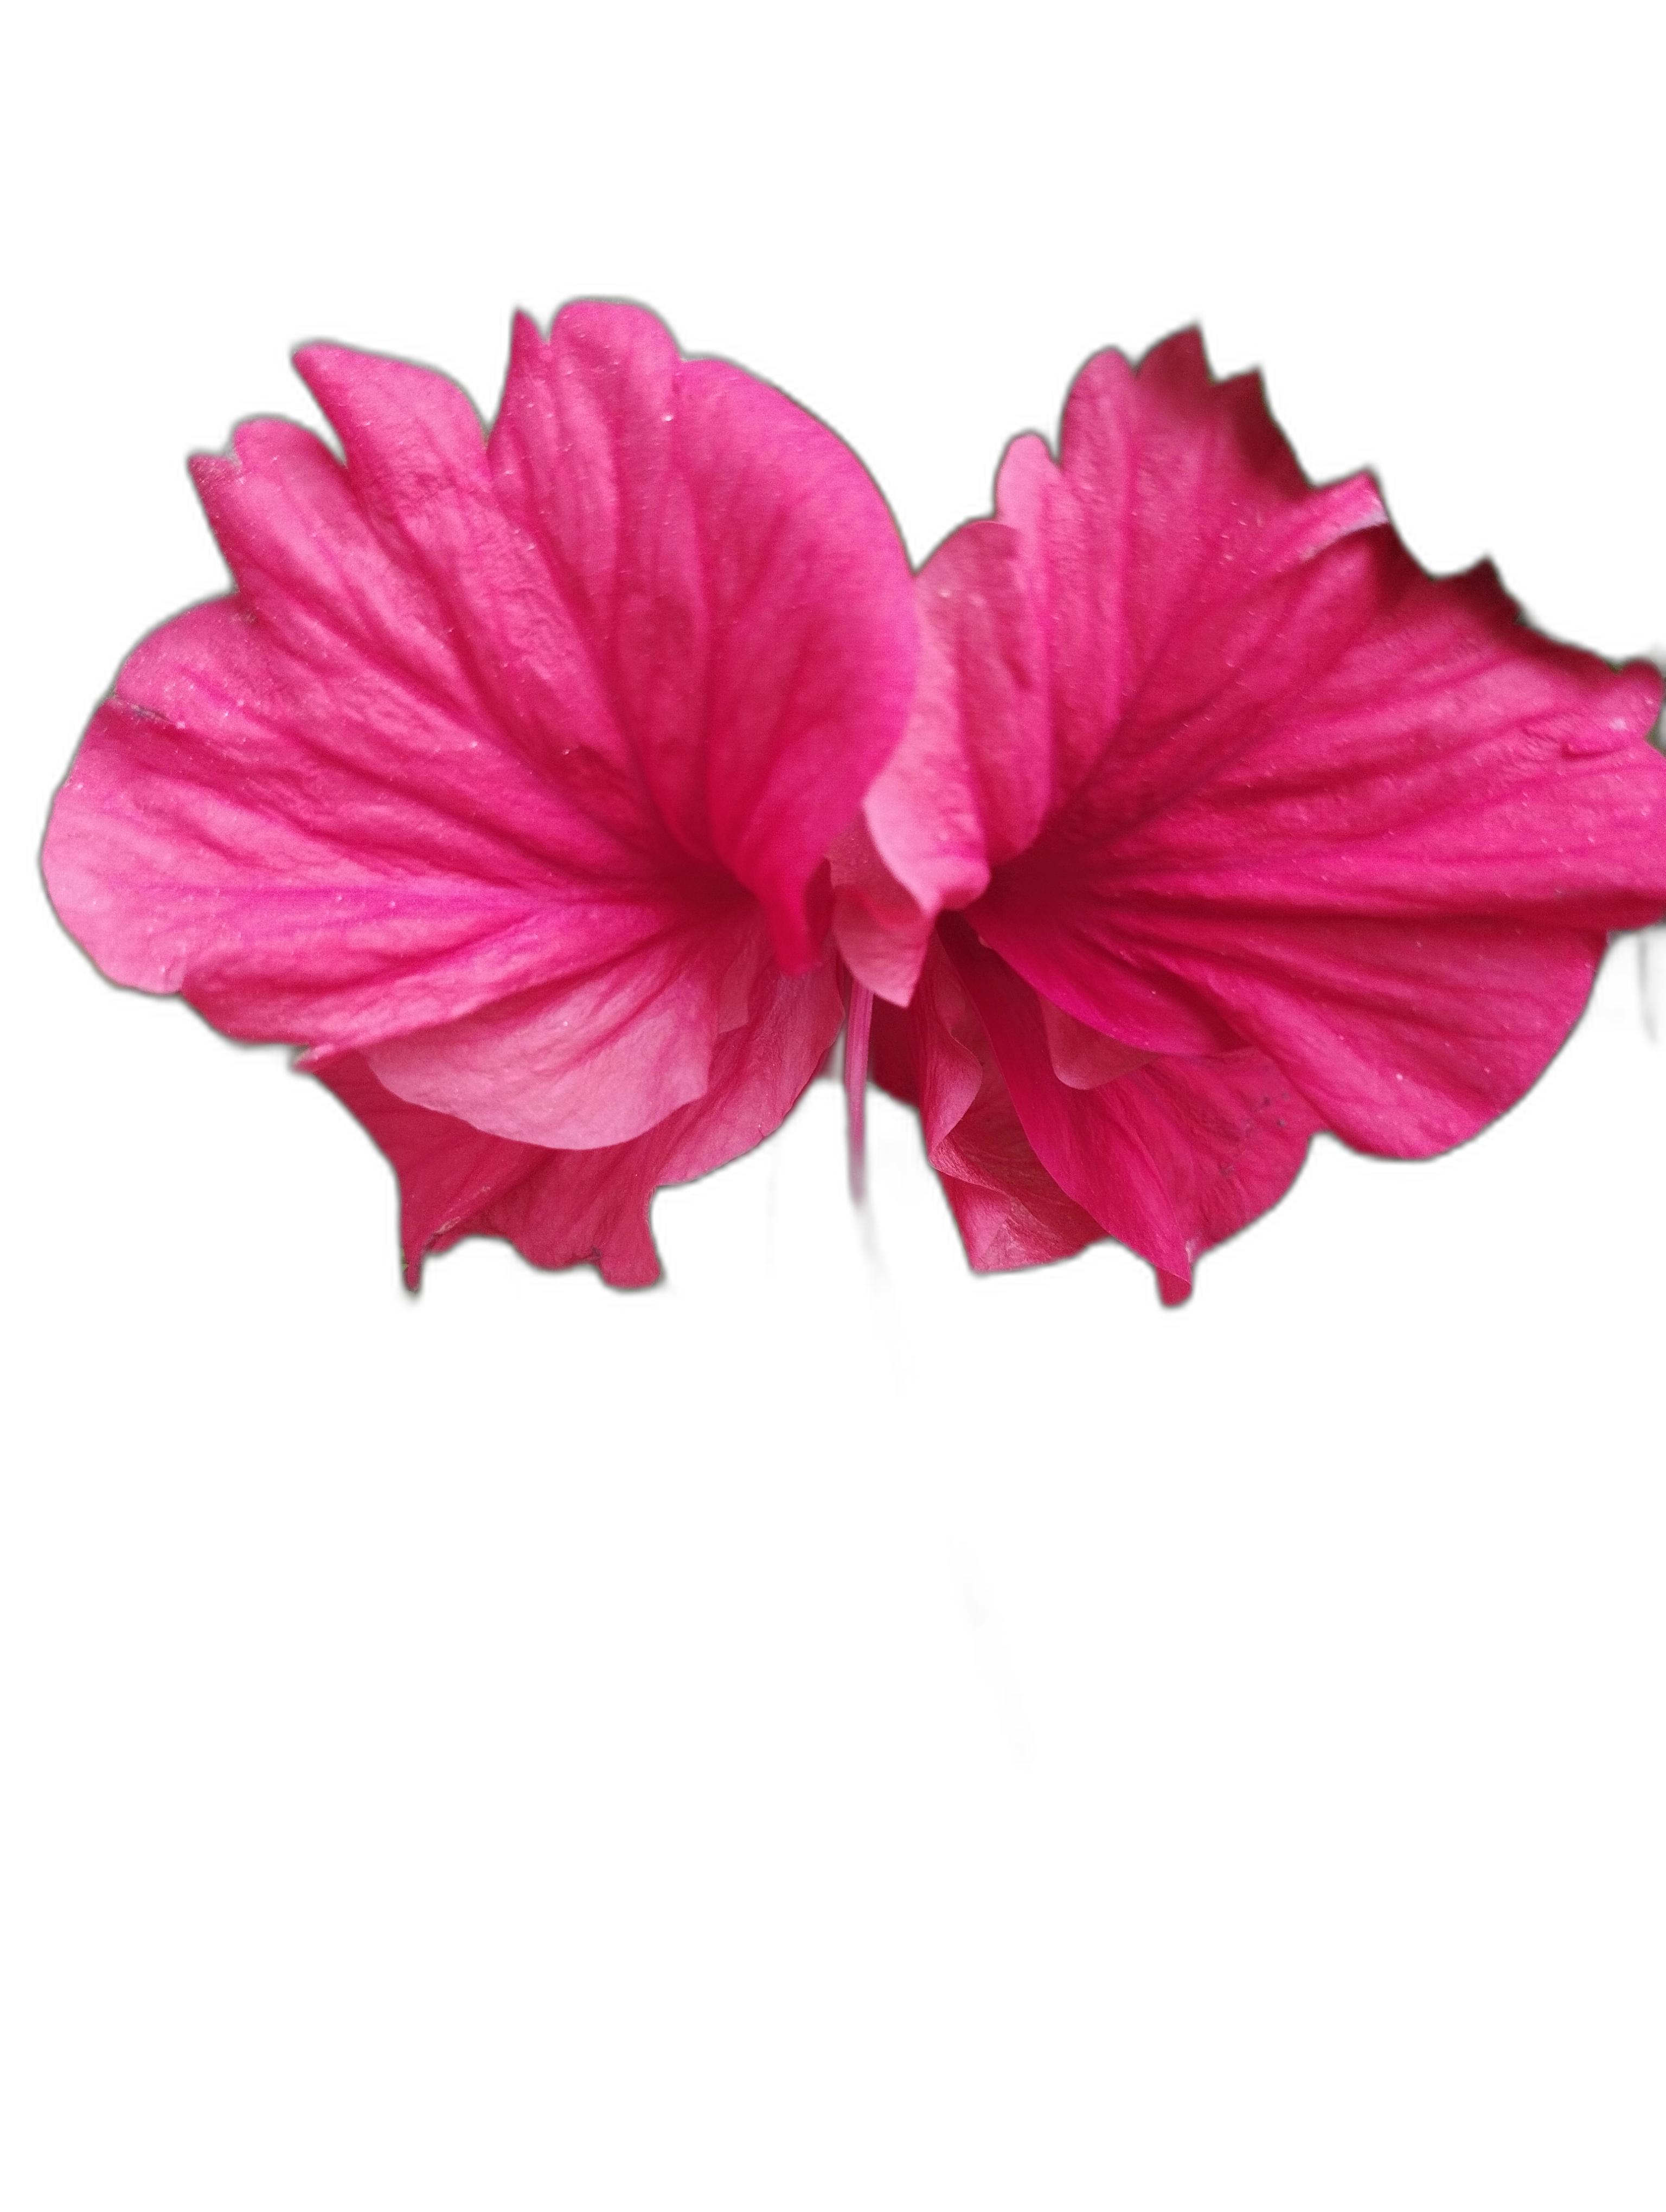
Label: Hibiscus